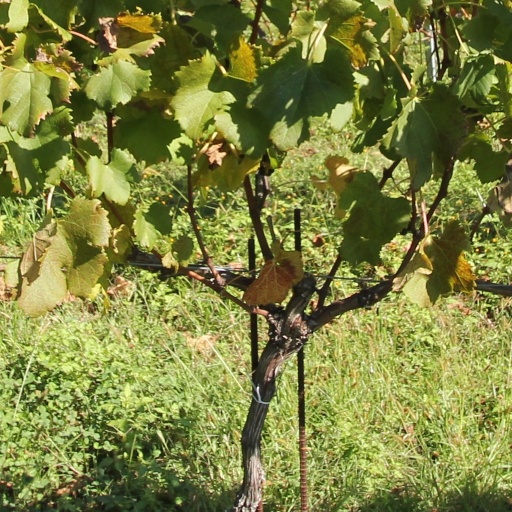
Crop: grape